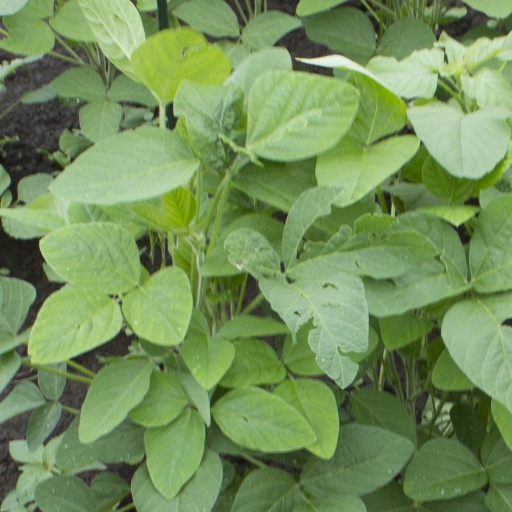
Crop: soybean